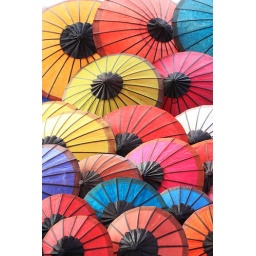
Old style paper parasols in the textile market near the base of Mt Phousi, Luang Prabang